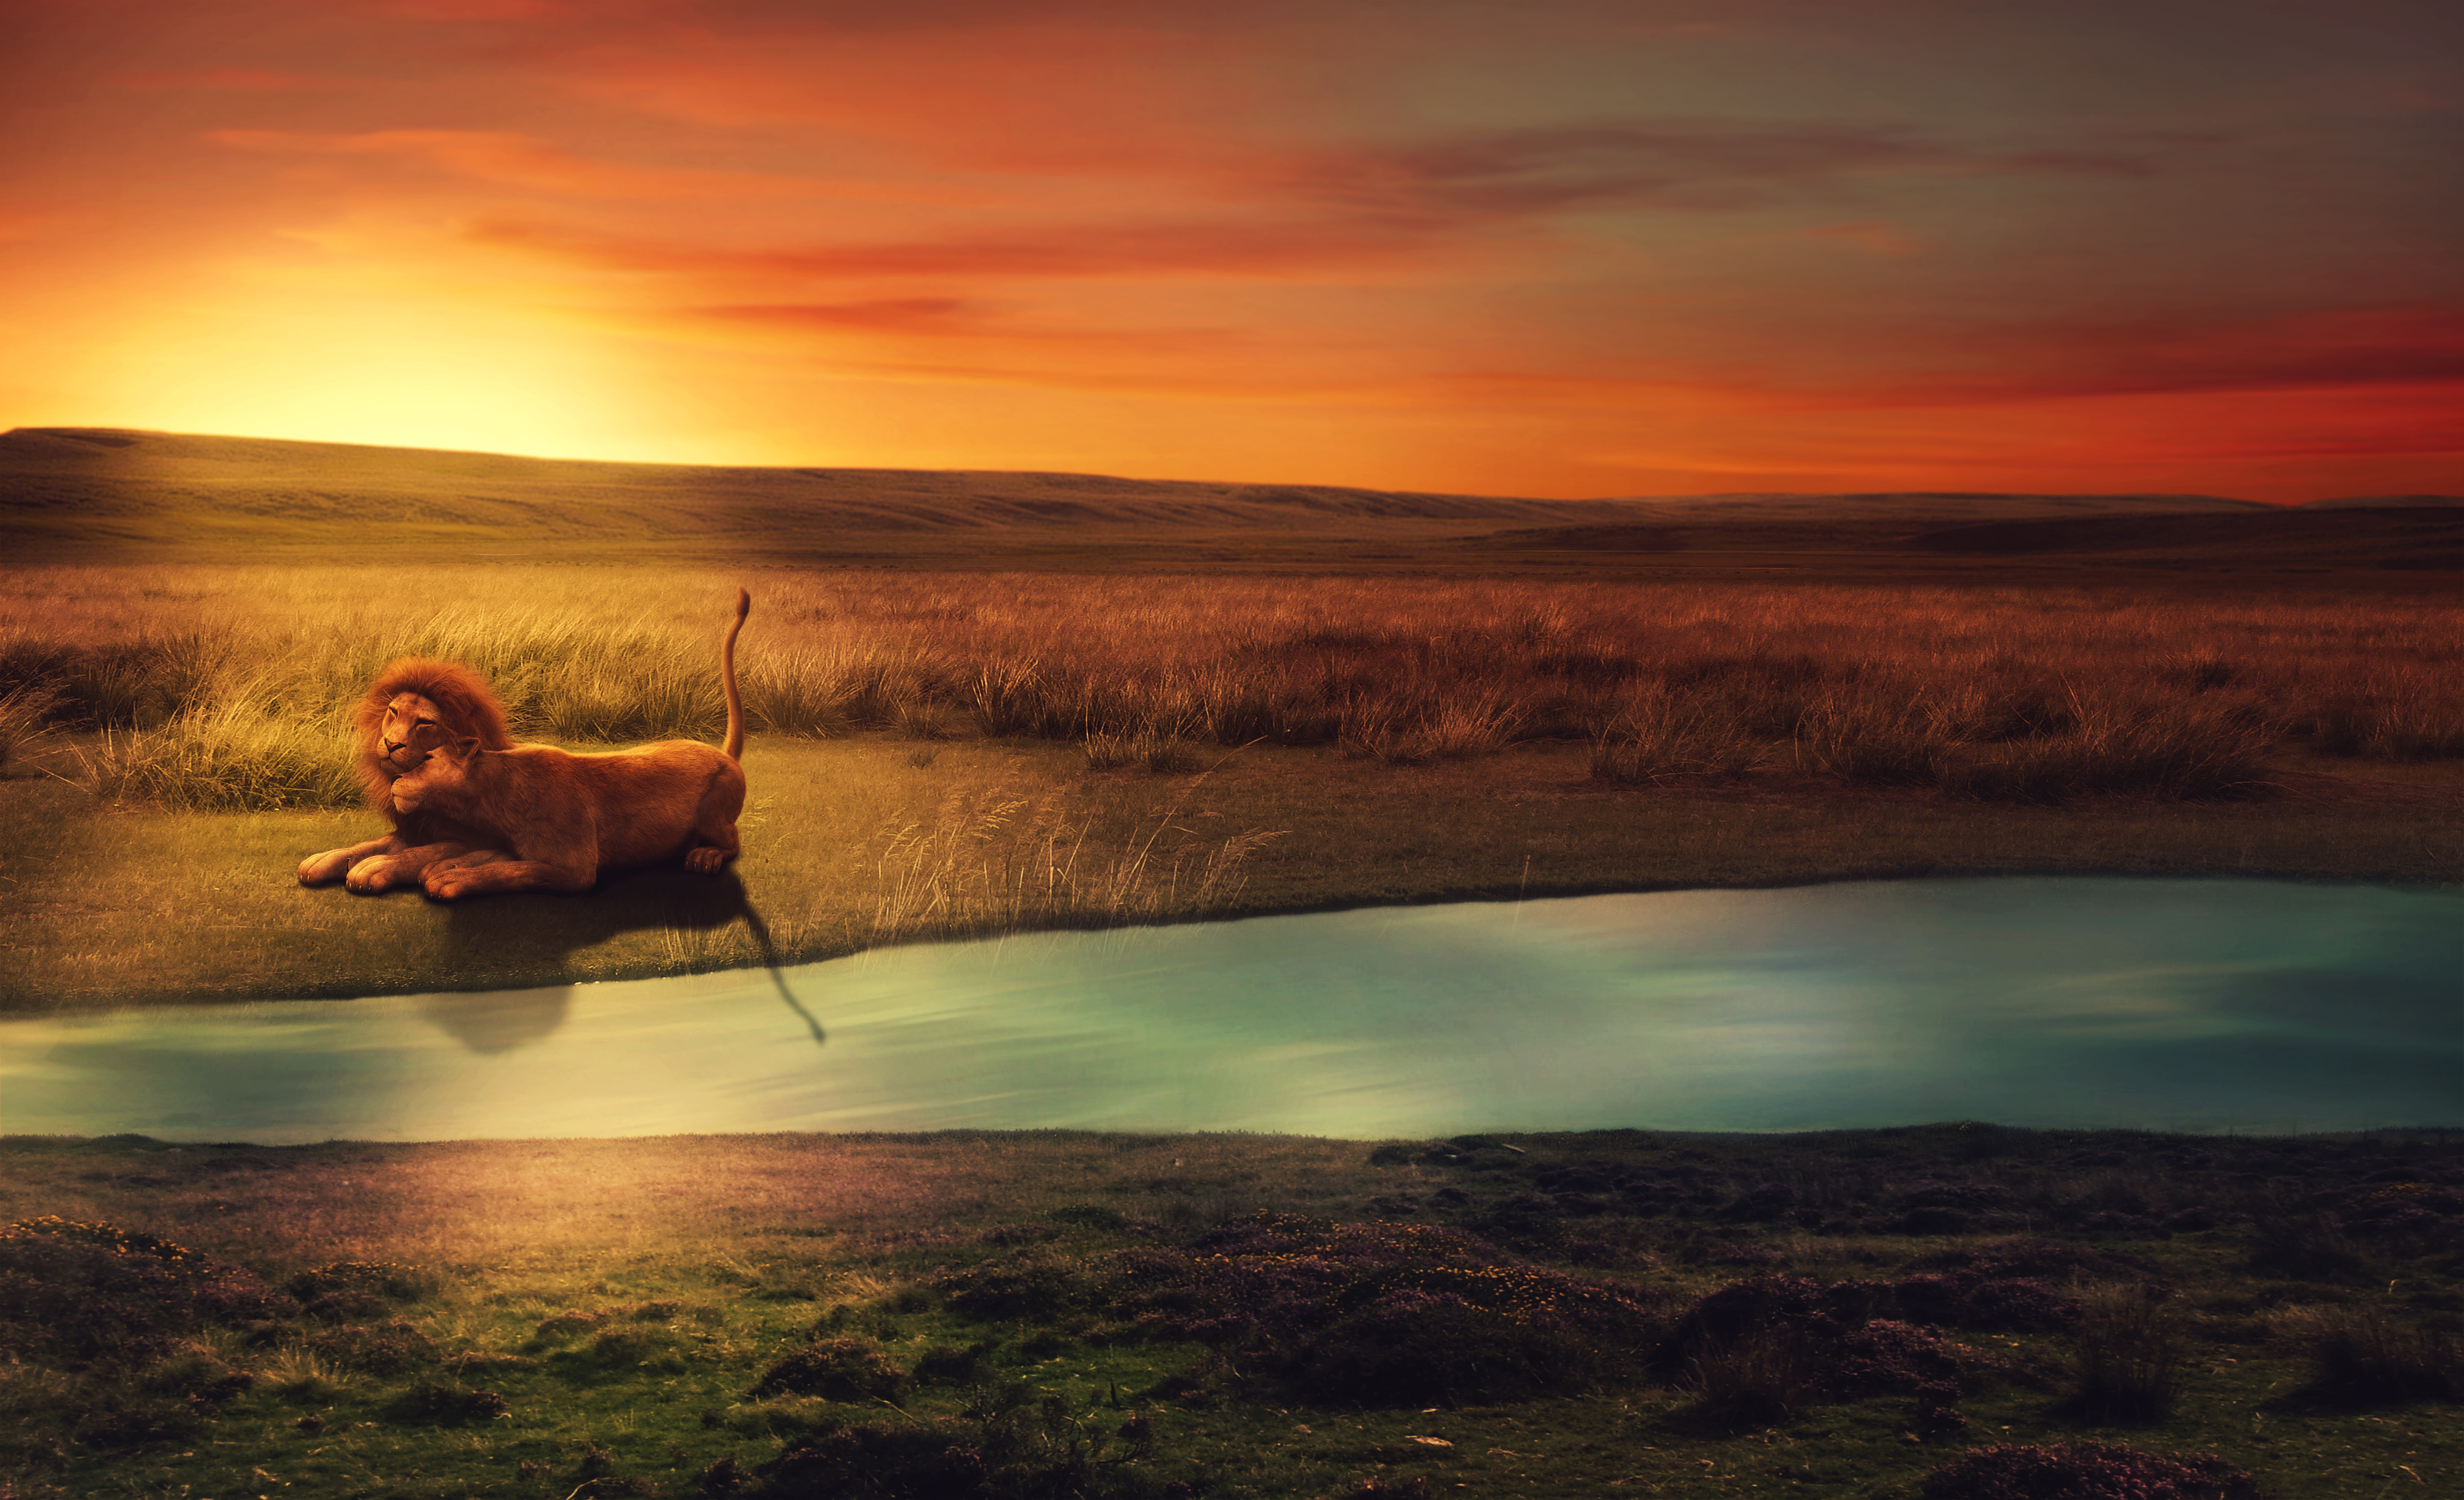
lion, landscape, river, prairie, hill, sunrise, sunset, nature, love message, lovers, love, lighting, waters, romantic, background, animal world, predators, photomontage, atmosphere, sunbeam, sky, morning, natural landscape, horizon, evening, cloud, calm, sunlight, reflection, photography, ocean, stock photography, fawn, dawn, leisure, sea, plain